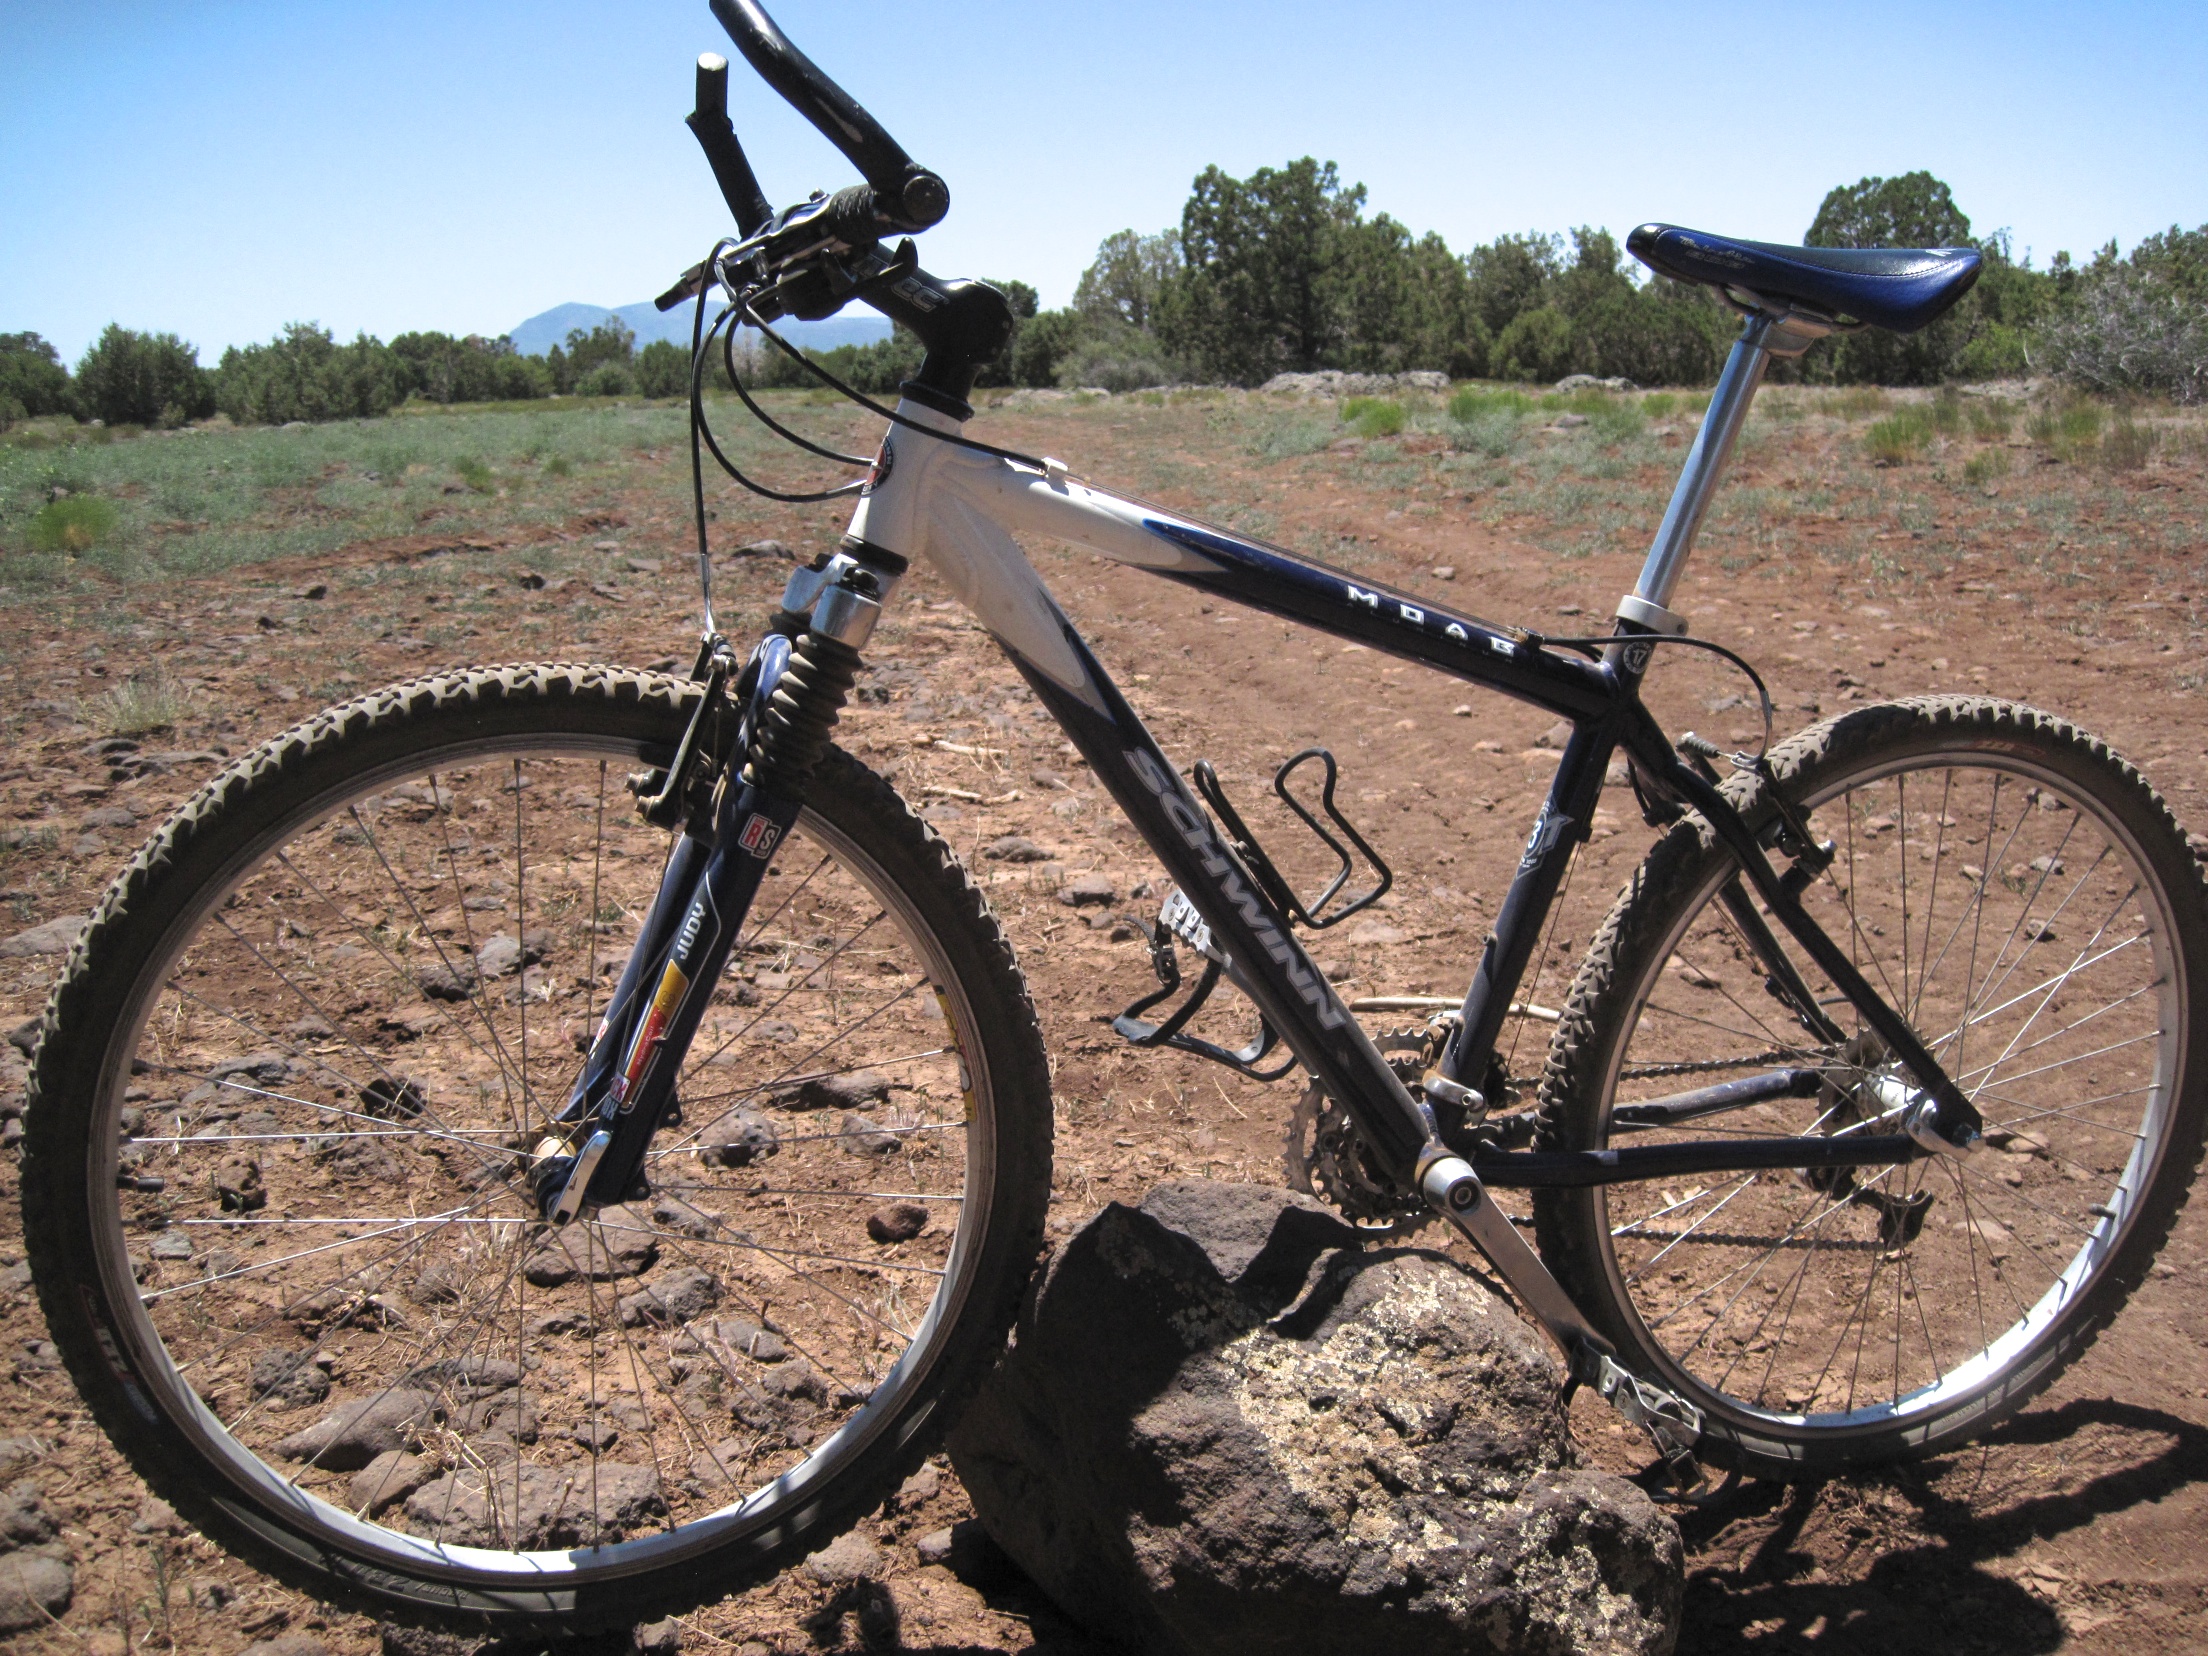
wheel, bicycle, vehicle, soil, sports equipment, mountain bike, cycling, biking, freeride, mountain biking, bicycle frame, land vehicle, cycle sport, cyclo cross bicycle, cyclo cross, downhill mountain biking, bicycle motocross, bmx bike, freestyle bmx, road bicycle, racing bicycle, hybrid bicycle